1986–87 Gillingham F.C. season

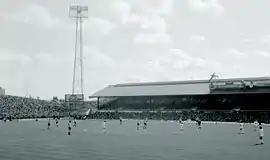
Although Gillingham lost at Roker Park "(pictured in 1976)", home of Sunderland, they reached the play-off final.

Under the original format of the play-offs, the club which had finished immediately above the automatic relegation places in the Second Division competed with the three clubs which had finished immediately below the automatic promotion places in the Third Division for a place in the second tier of English football for the following season. At the semi-final stage, Gillingham were paired with Sunderland, who had finished the season in 20th place in the Second Division, in a two-legged tie. Sunderland took a 1–0 lead in the first half of the first leg at Priestfield, but Cascarino scored a hat-trick after the interval to put Gillingham 3–1 up. A late goal for Sunderland made the final score 3–2 to Gillingham. Three days later at Roker Park in Sunderland, Pritchard scored for Gillingham inside the first five minutes to give his team a two-goal lead on aggregate, but Sunderland then scored twice. In the second half, Cascarino made the score 2–2 on the day and 5–4 on aggregate, but Sunderland got a third goal in the final minute to bring the aggregate scores level at 5–5 and send the game into extra time. Both teams got one more goal in the extra period, at the end of which the score was 6–6 on aggregate, but Gillingham progressed to the final because they had scored more away goals.